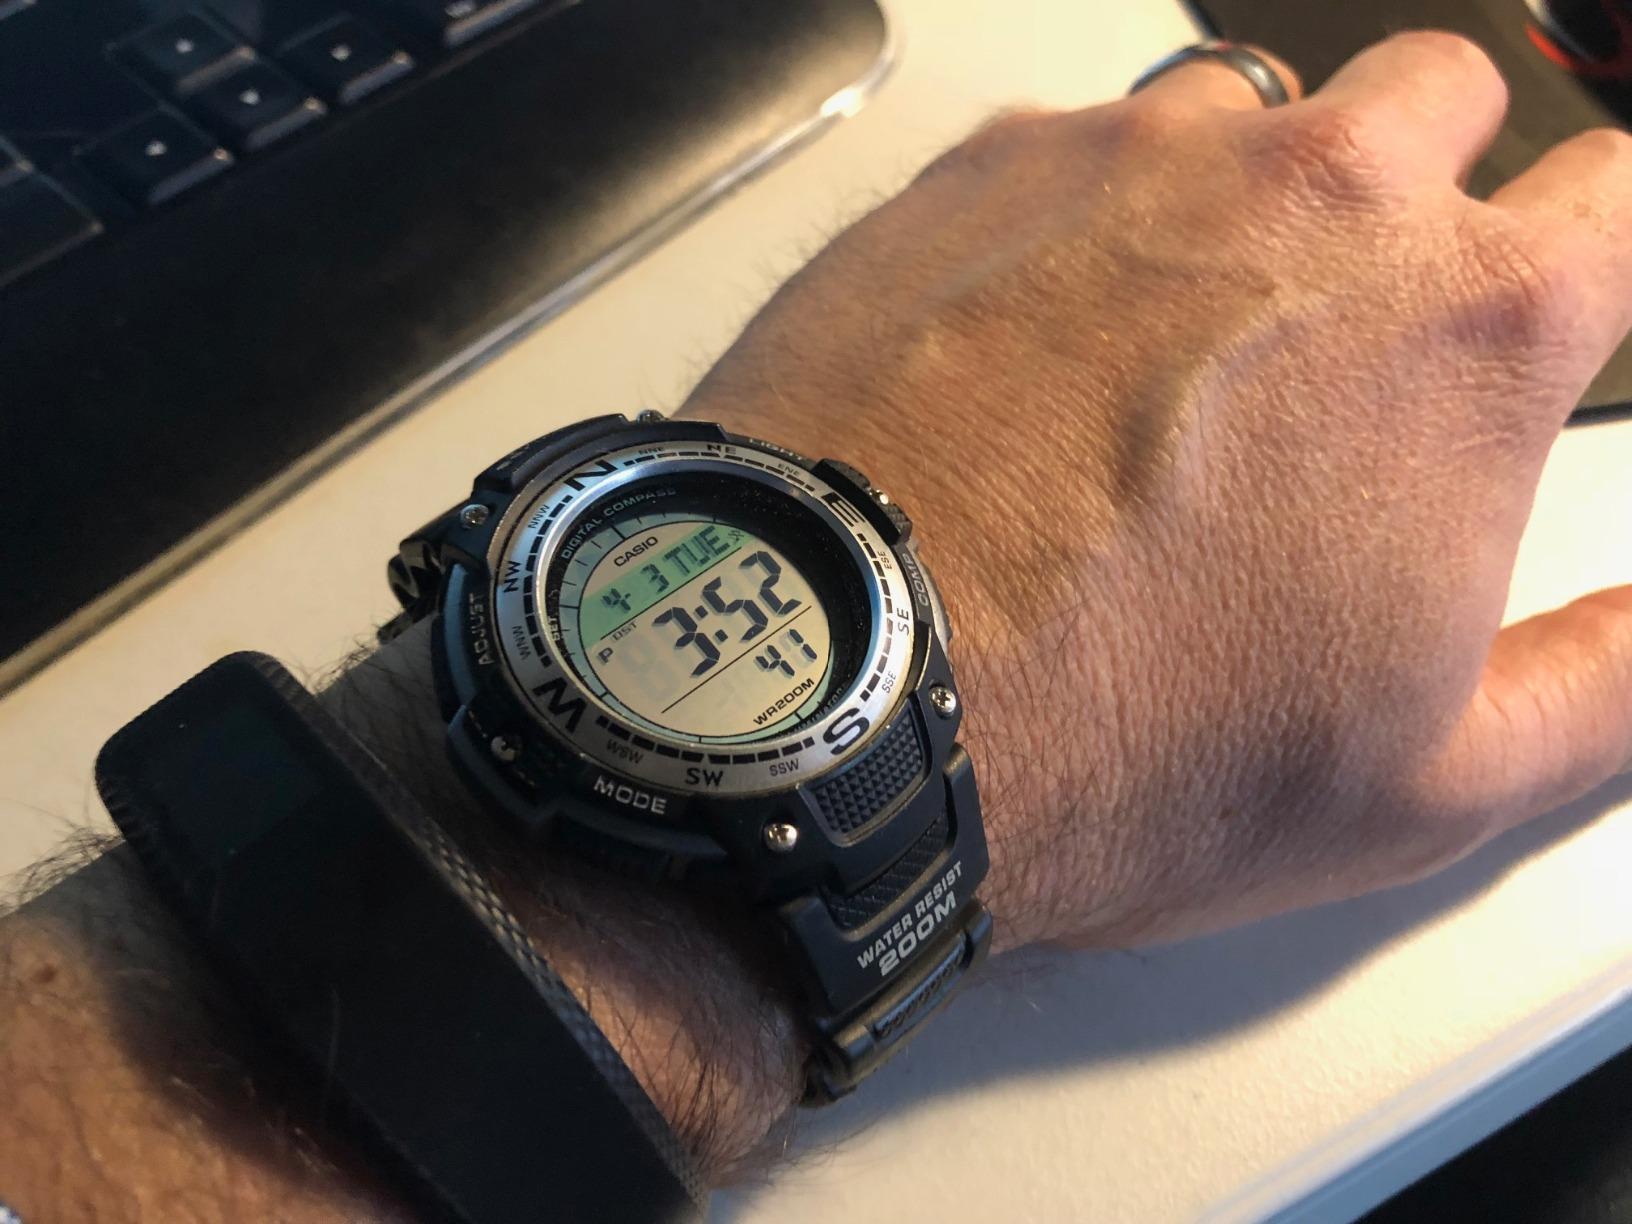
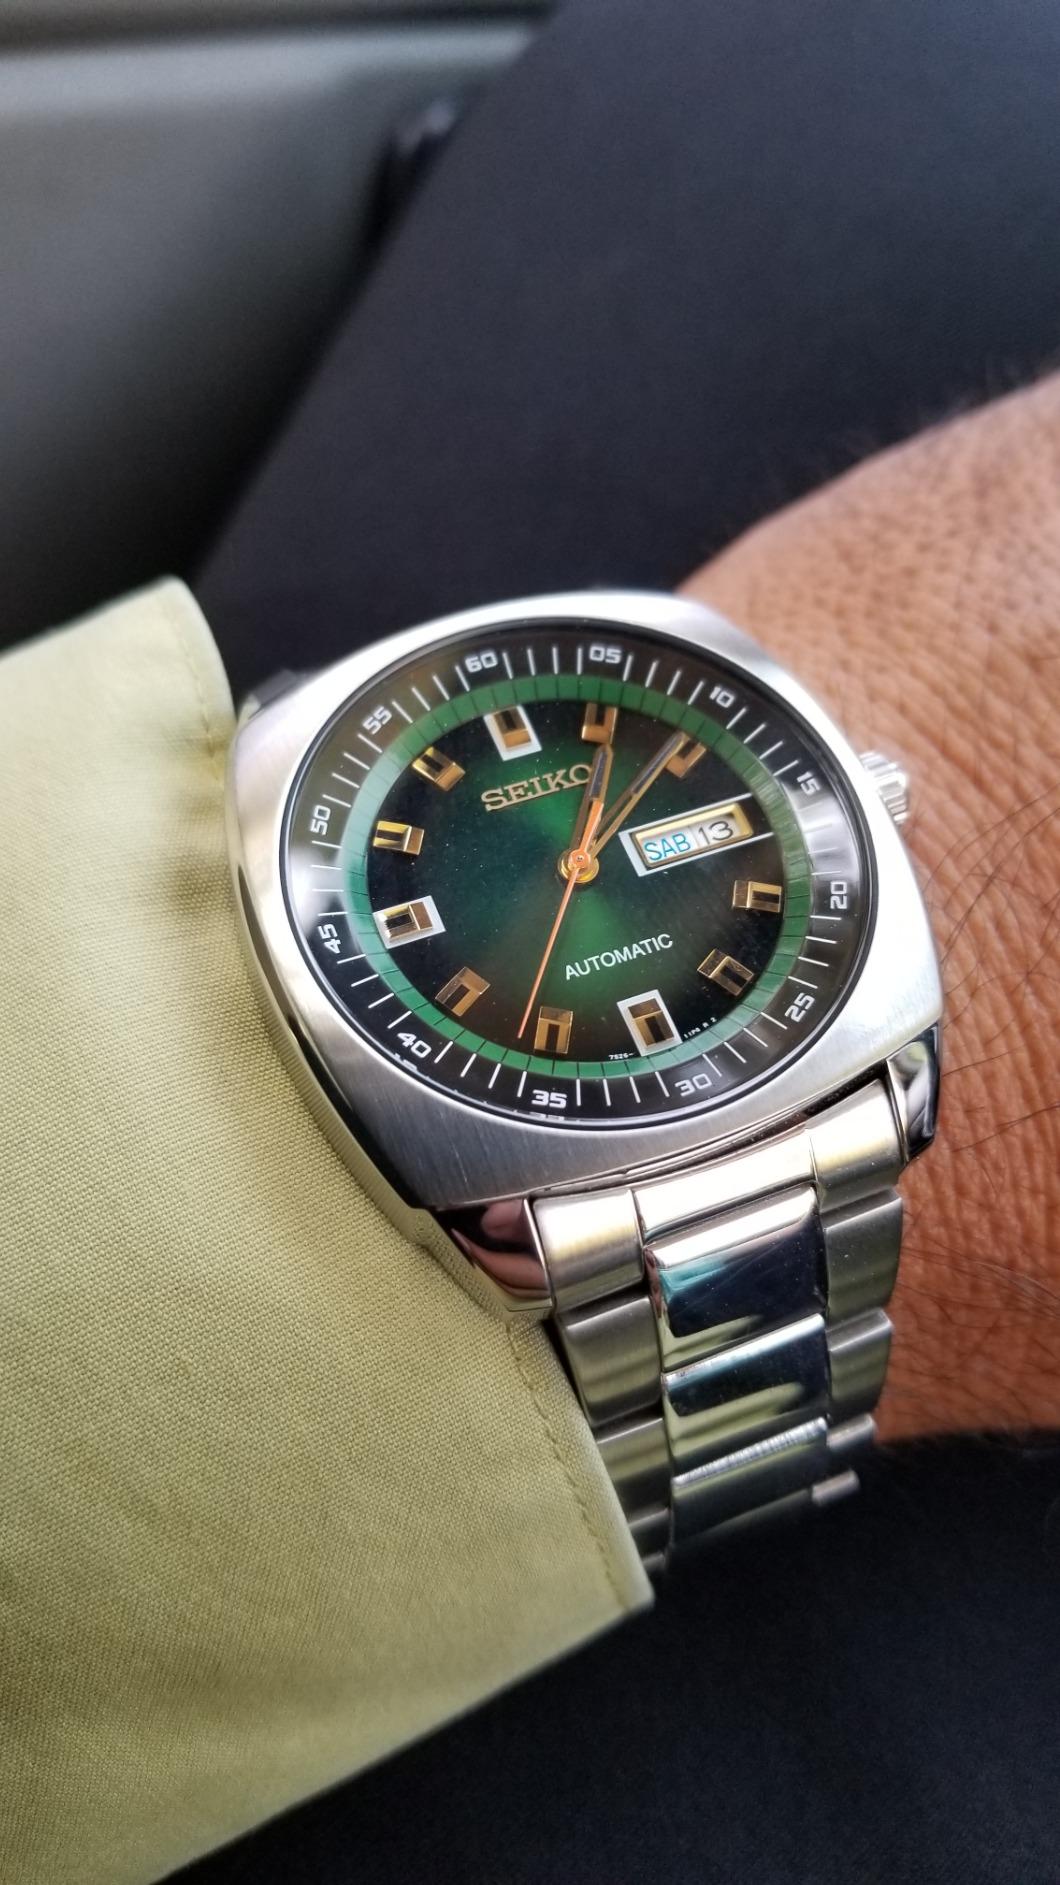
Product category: accessories_watch
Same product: no